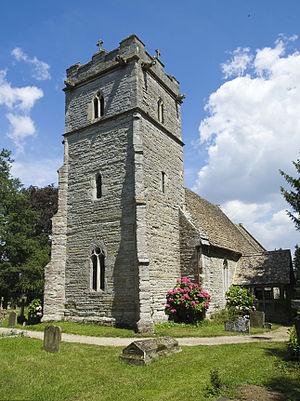
Une église paroissiale, dans le christianisme, est une église qui joue le rôle de centre religieux d'une paroisse, l'unité administrative fondamentale de l'Église orthodoxe, de l'Église catholique et des autres églises épiscopales. Canoniquement, l'église est paroissiale lorsqu'elle se voit reconnaître le droit de célébrer les baptêmes avec l'attribution de fonts baptismaux.